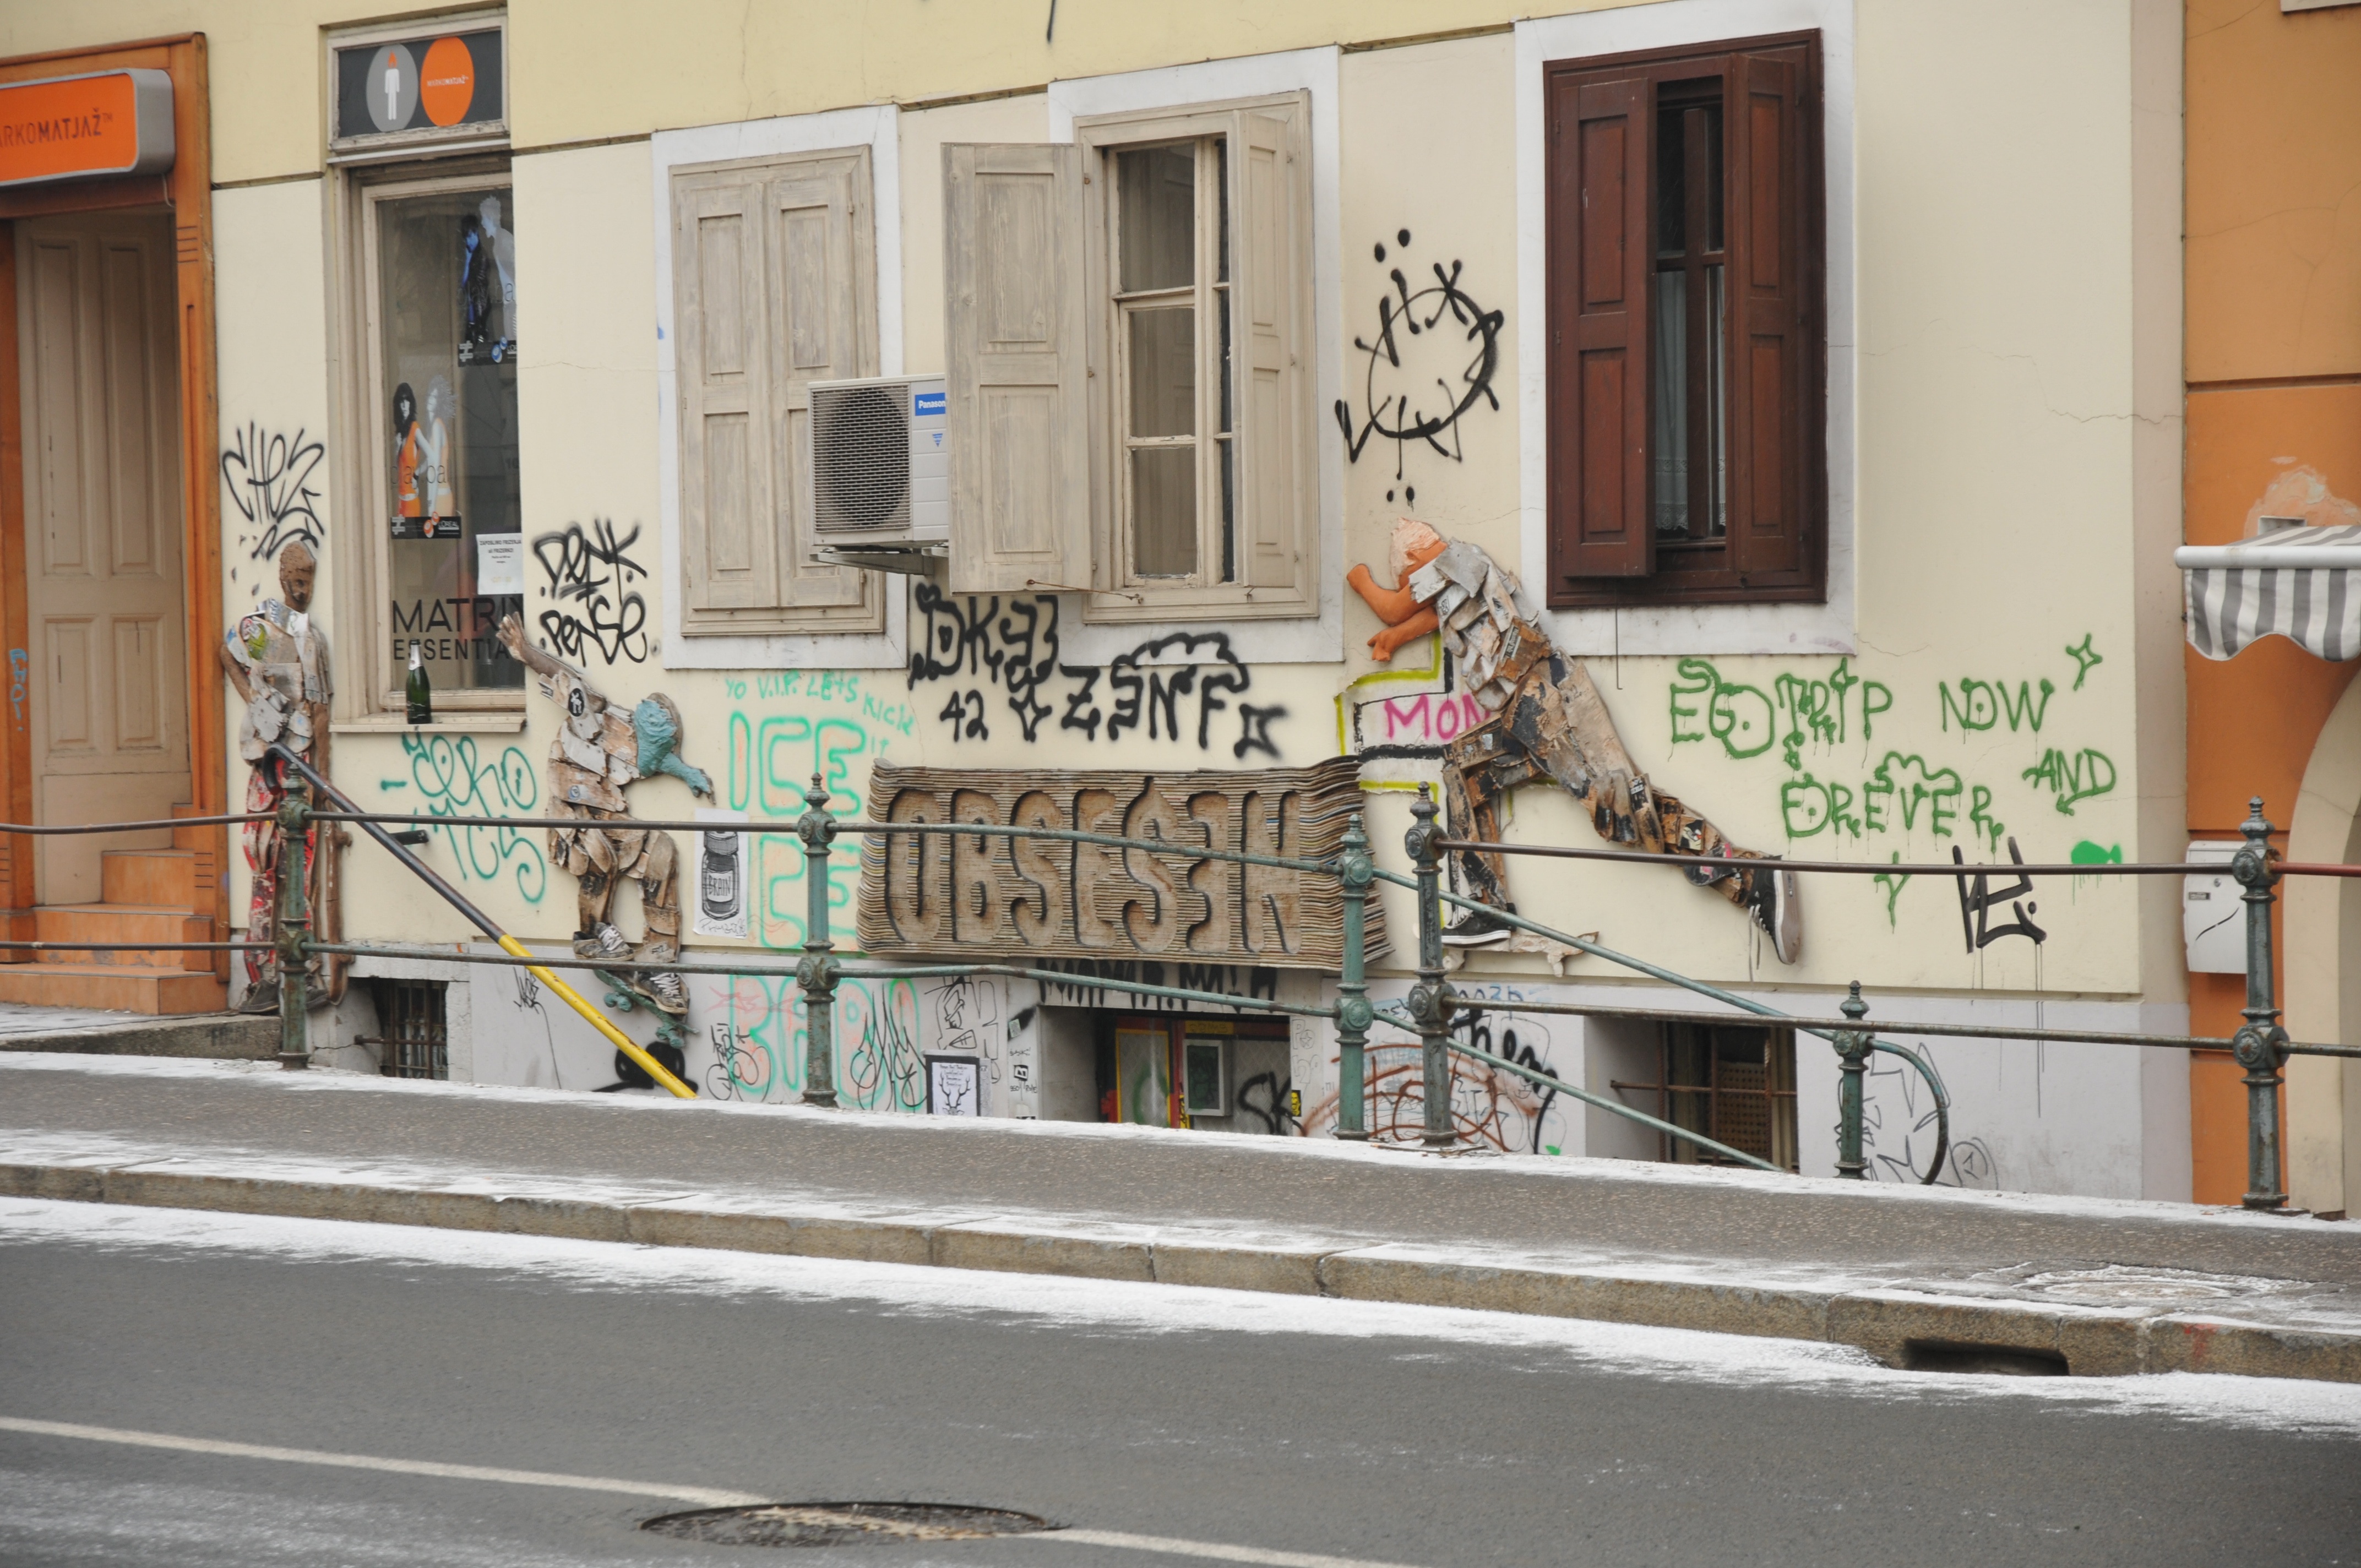
road, street, wall, graffiti, art, neighbourhood, urban area